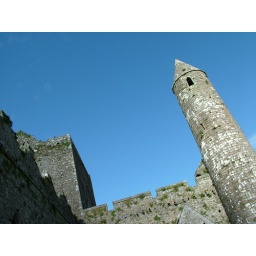
Blue sky over the round tower of the Cahir Castle.